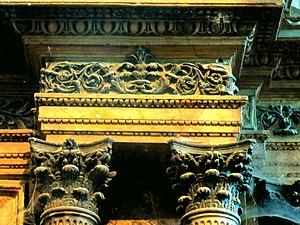
Retable majeur, entablement et chapiteaux.
L'église Saint-Pierre-Saint-Paul est une église catholique située à Goussainville, en France. C'est au moins la troisième église sur le même emplacement, édifiée pour l'essentiel entre 1550 et 1564 dans le style de la Renaissance, avec une ornementation particulièrement riche et élaborée pour un petit village rural. Les arcs brisés et les voûtes d'ogives rappellent encore l'architecture gothique, tandis que les chapiteaux, entablements et pilastres sont d'inspiration antique. Le plan est très simple, et ne prévoit qu'un vaisseau central aveugle accompagné de deux bas-côtés, ainsi qu'une petite chapelle, l'ensemble se terminant par un chevet plat. Les travaux sont financés par le seigneur Antoine de Nicolaï, premier président de la Cour des comptes, et sont peut-être dirigés par le maître-maçon Nicolas de Saint-Michel. Il faut encore une dernière campagne de travaux au début du XVIIᵉ siècle pour terminer la reconstruction des murs extérieurs. L'église actuelle conserve encore des éléments de l'église romane tardive et gothique primitive du XIIᵉ siècle, en l'occurrence deux travées du bas-côté sud avec un ancien portail et le premier étage du clocher, profondément remanié.